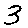
Label: 3